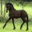
Label: horse